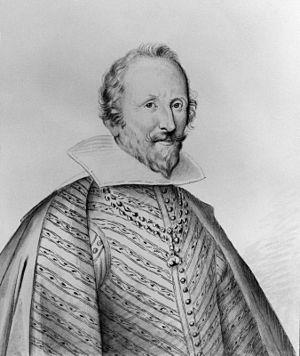
Le Master of the Rolls est le troisième plus important juge du Royaume-Uni, après le Président de la Cour Suprême du Royaume-Uni et le Lord Chief Justice. À ce titre, il préside la section civile de la Cour d'appel. Le Master of the Rolls connu le plus ancien remonte à 1286, mais il est probable qu'il y en ait eu plus tôt.